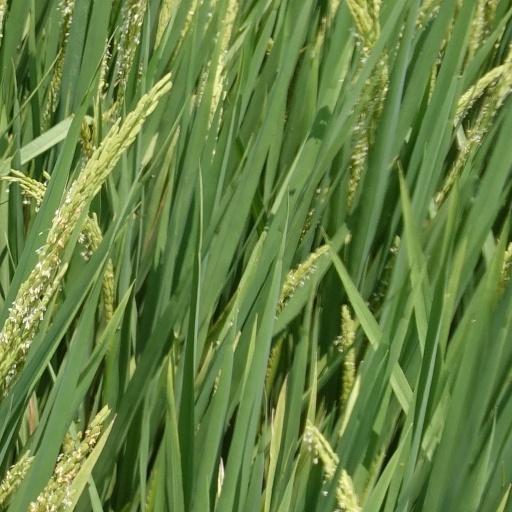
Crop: rice